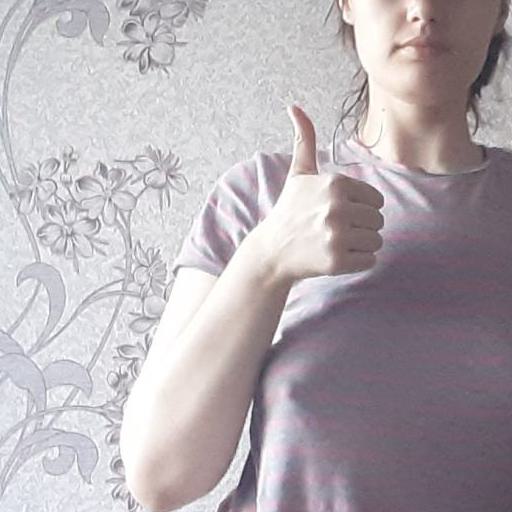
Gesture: like